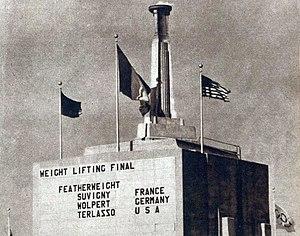
Le mat olympique, après la victoire de Raymond Suvigny en haltérophilie (JO 1932).
Raymond Suvigny, né le 21 janvier 1903 à Paris et mort le 26 octobre 1945 à Paris, est un haltérophile français.